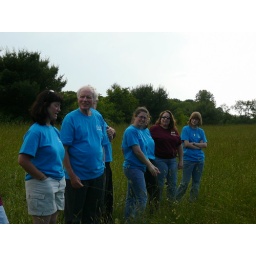
TriState Volunteers- Photo session... Out standing in our field (10)